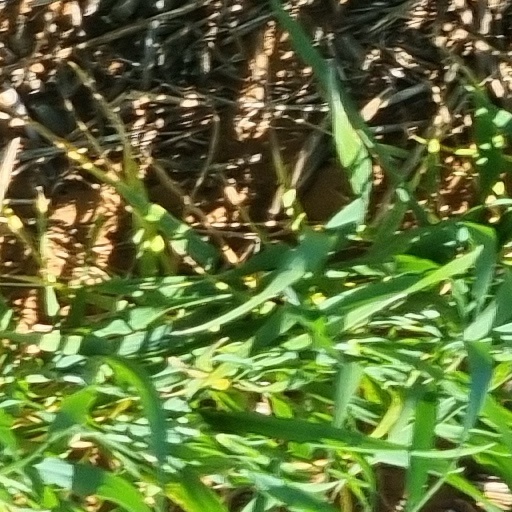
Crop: wheat